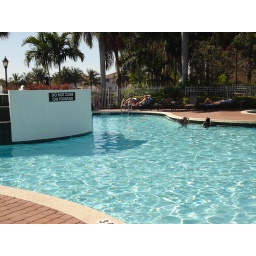
The girls (Kayla &amp;amp; Svetlana) talking about boys in the pool.